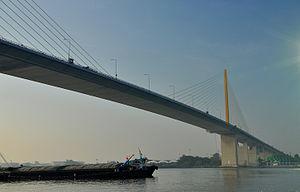
Pont Rama IX à Bangkok
Cette liste des ponts à haubans remarquables recense les ponts à haubans présentant des portées supérieures à 300 m, classés par ordre décroissant de longueur. Cet indicateur de classement est le plus couramment utilisé pour hiérarchiser les ponts à haubans. Si un pont a une longueur de travée supérieure à un autre, ce n'est pas pour autant que sa longueur de rive à rive ou d'ancrage à ancrage est supérieure à celle de celui-ci. Néanmoins la longueur de la travée principale est souvent en corrélation avec la hauteur des pylônes et la complexité pour la conception et le calcul de l'ouvrage. En tête de cette liste, il faut ajouter le pont haubané Yavuz Sultan Selim qui enjambe le Bosphore, inauguré le 26 août 2016 et dont la travée centrale atteint 1 408 mètres de longueur ; de tous les ponts existant au monde, il est également le plus large et est équipé des plus hauts pylônes de haubans.
Le pont Rama IX est un pont à haubans situé à Bangkok, en Thaïlande. Il franchit la rivière Chao Phraya. Il relie le quartier Yan Nawa à celui de Rat Burana.
Hellmut Homberg est un ingénieur civil allemand né à Barmen le 5 septembre 1909, et mort à Hagen, Rhénanie-du-Nord-Westphalie, le 7 juillet 1990.